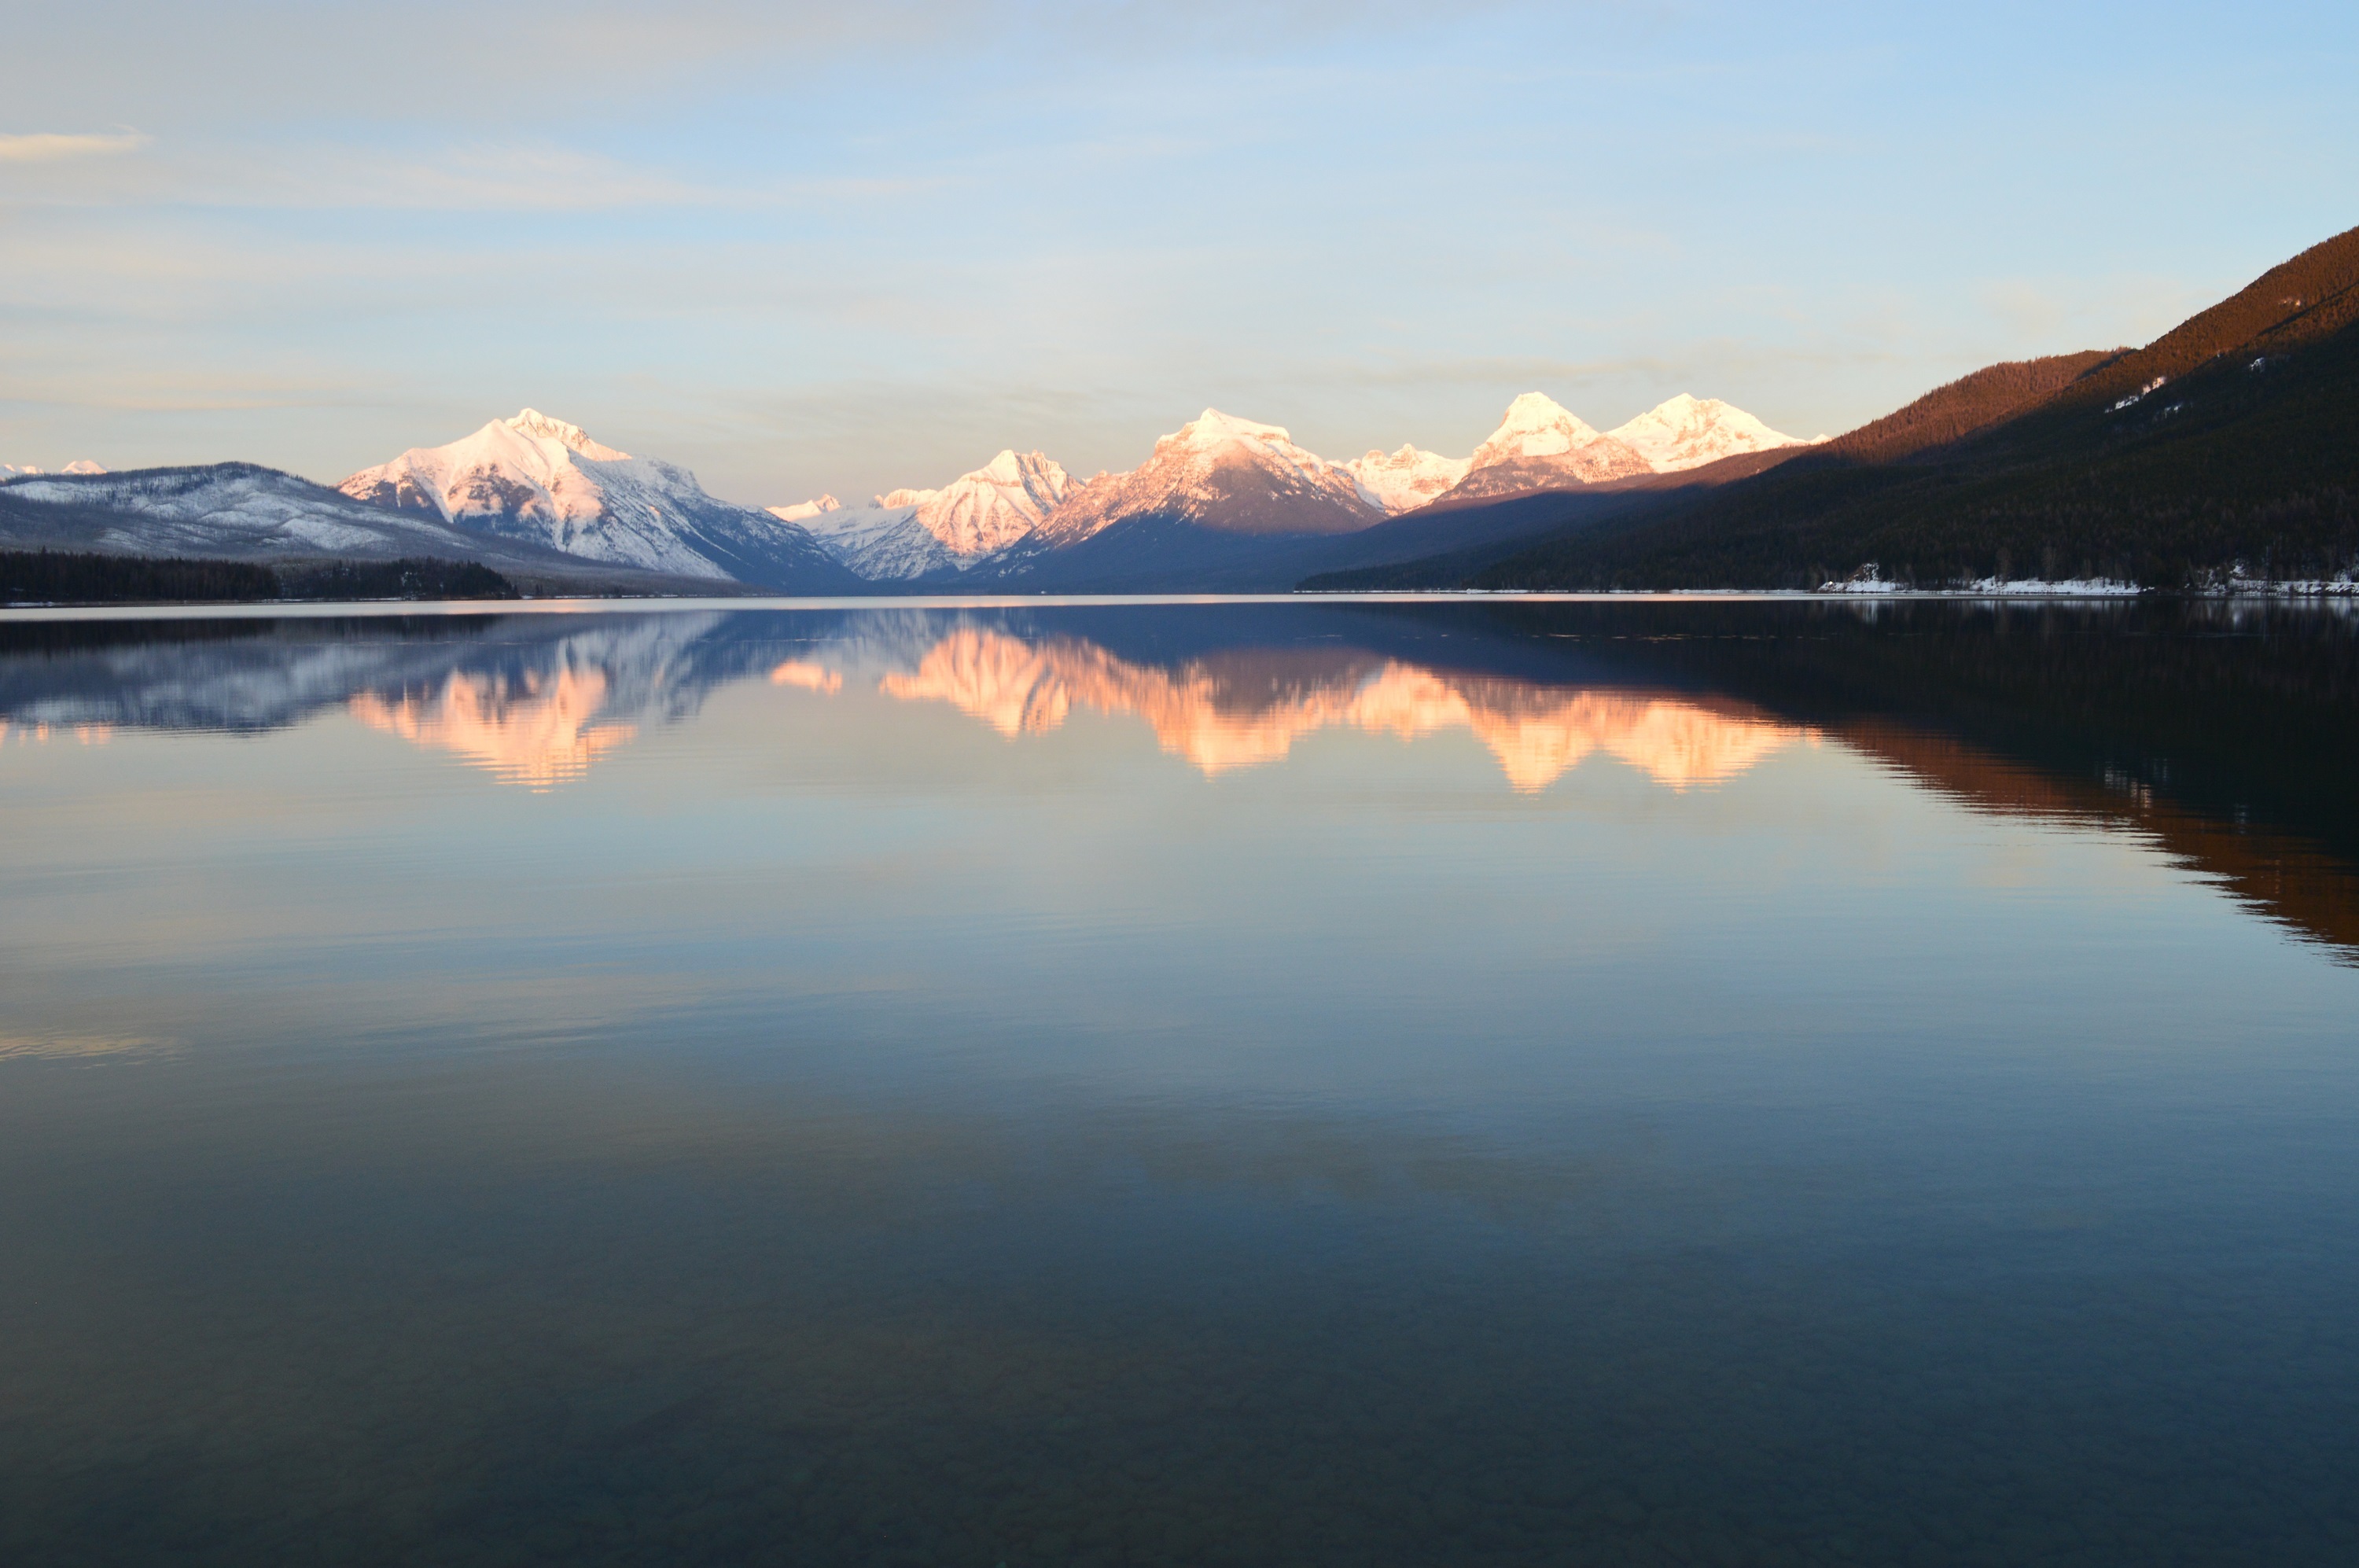
landscape, sea, water, nature, horizon, mountain, snow, cloud, sunrise, sunset, sunlight, morning, lake, dawn, river, mountain range, panorama, dusk, evening, reflection, scenic, usa, alpine, fjord, reservoir, body of water, clouds, mountains, peaks, loch, montana, glacier national park, lake mcdonald, atmospheric phenomenon, mountainous landforms